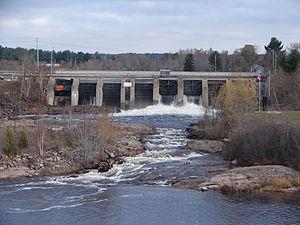
Nipissing-Ouest est une municipalité ontarienne située sur la rive nord et sud-ouest du lac Nipissing dans le district du même nom. Elle compte une importante communauté franco-ontarienne.